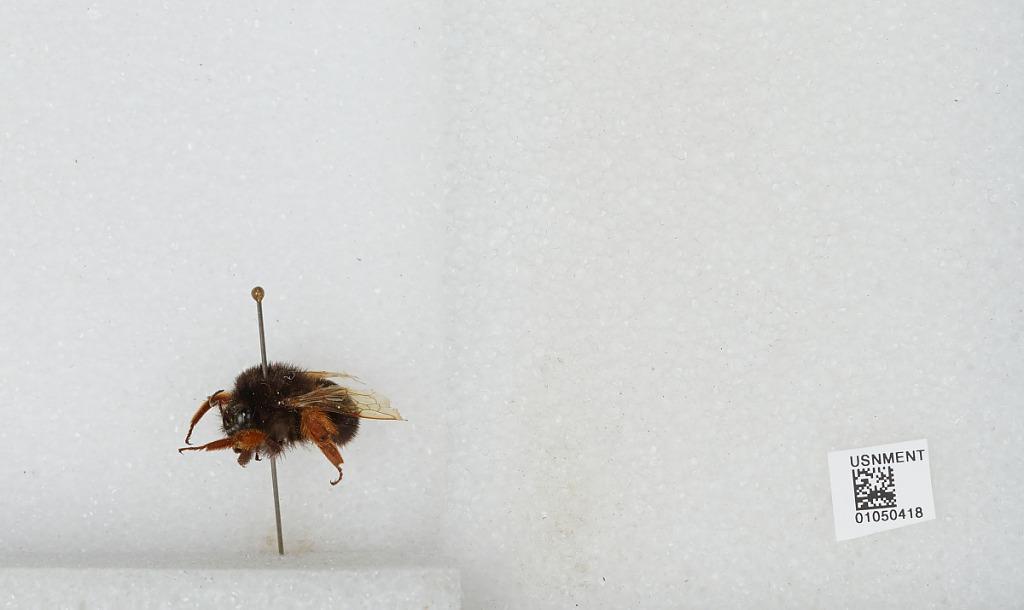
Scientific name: Bombus sp.